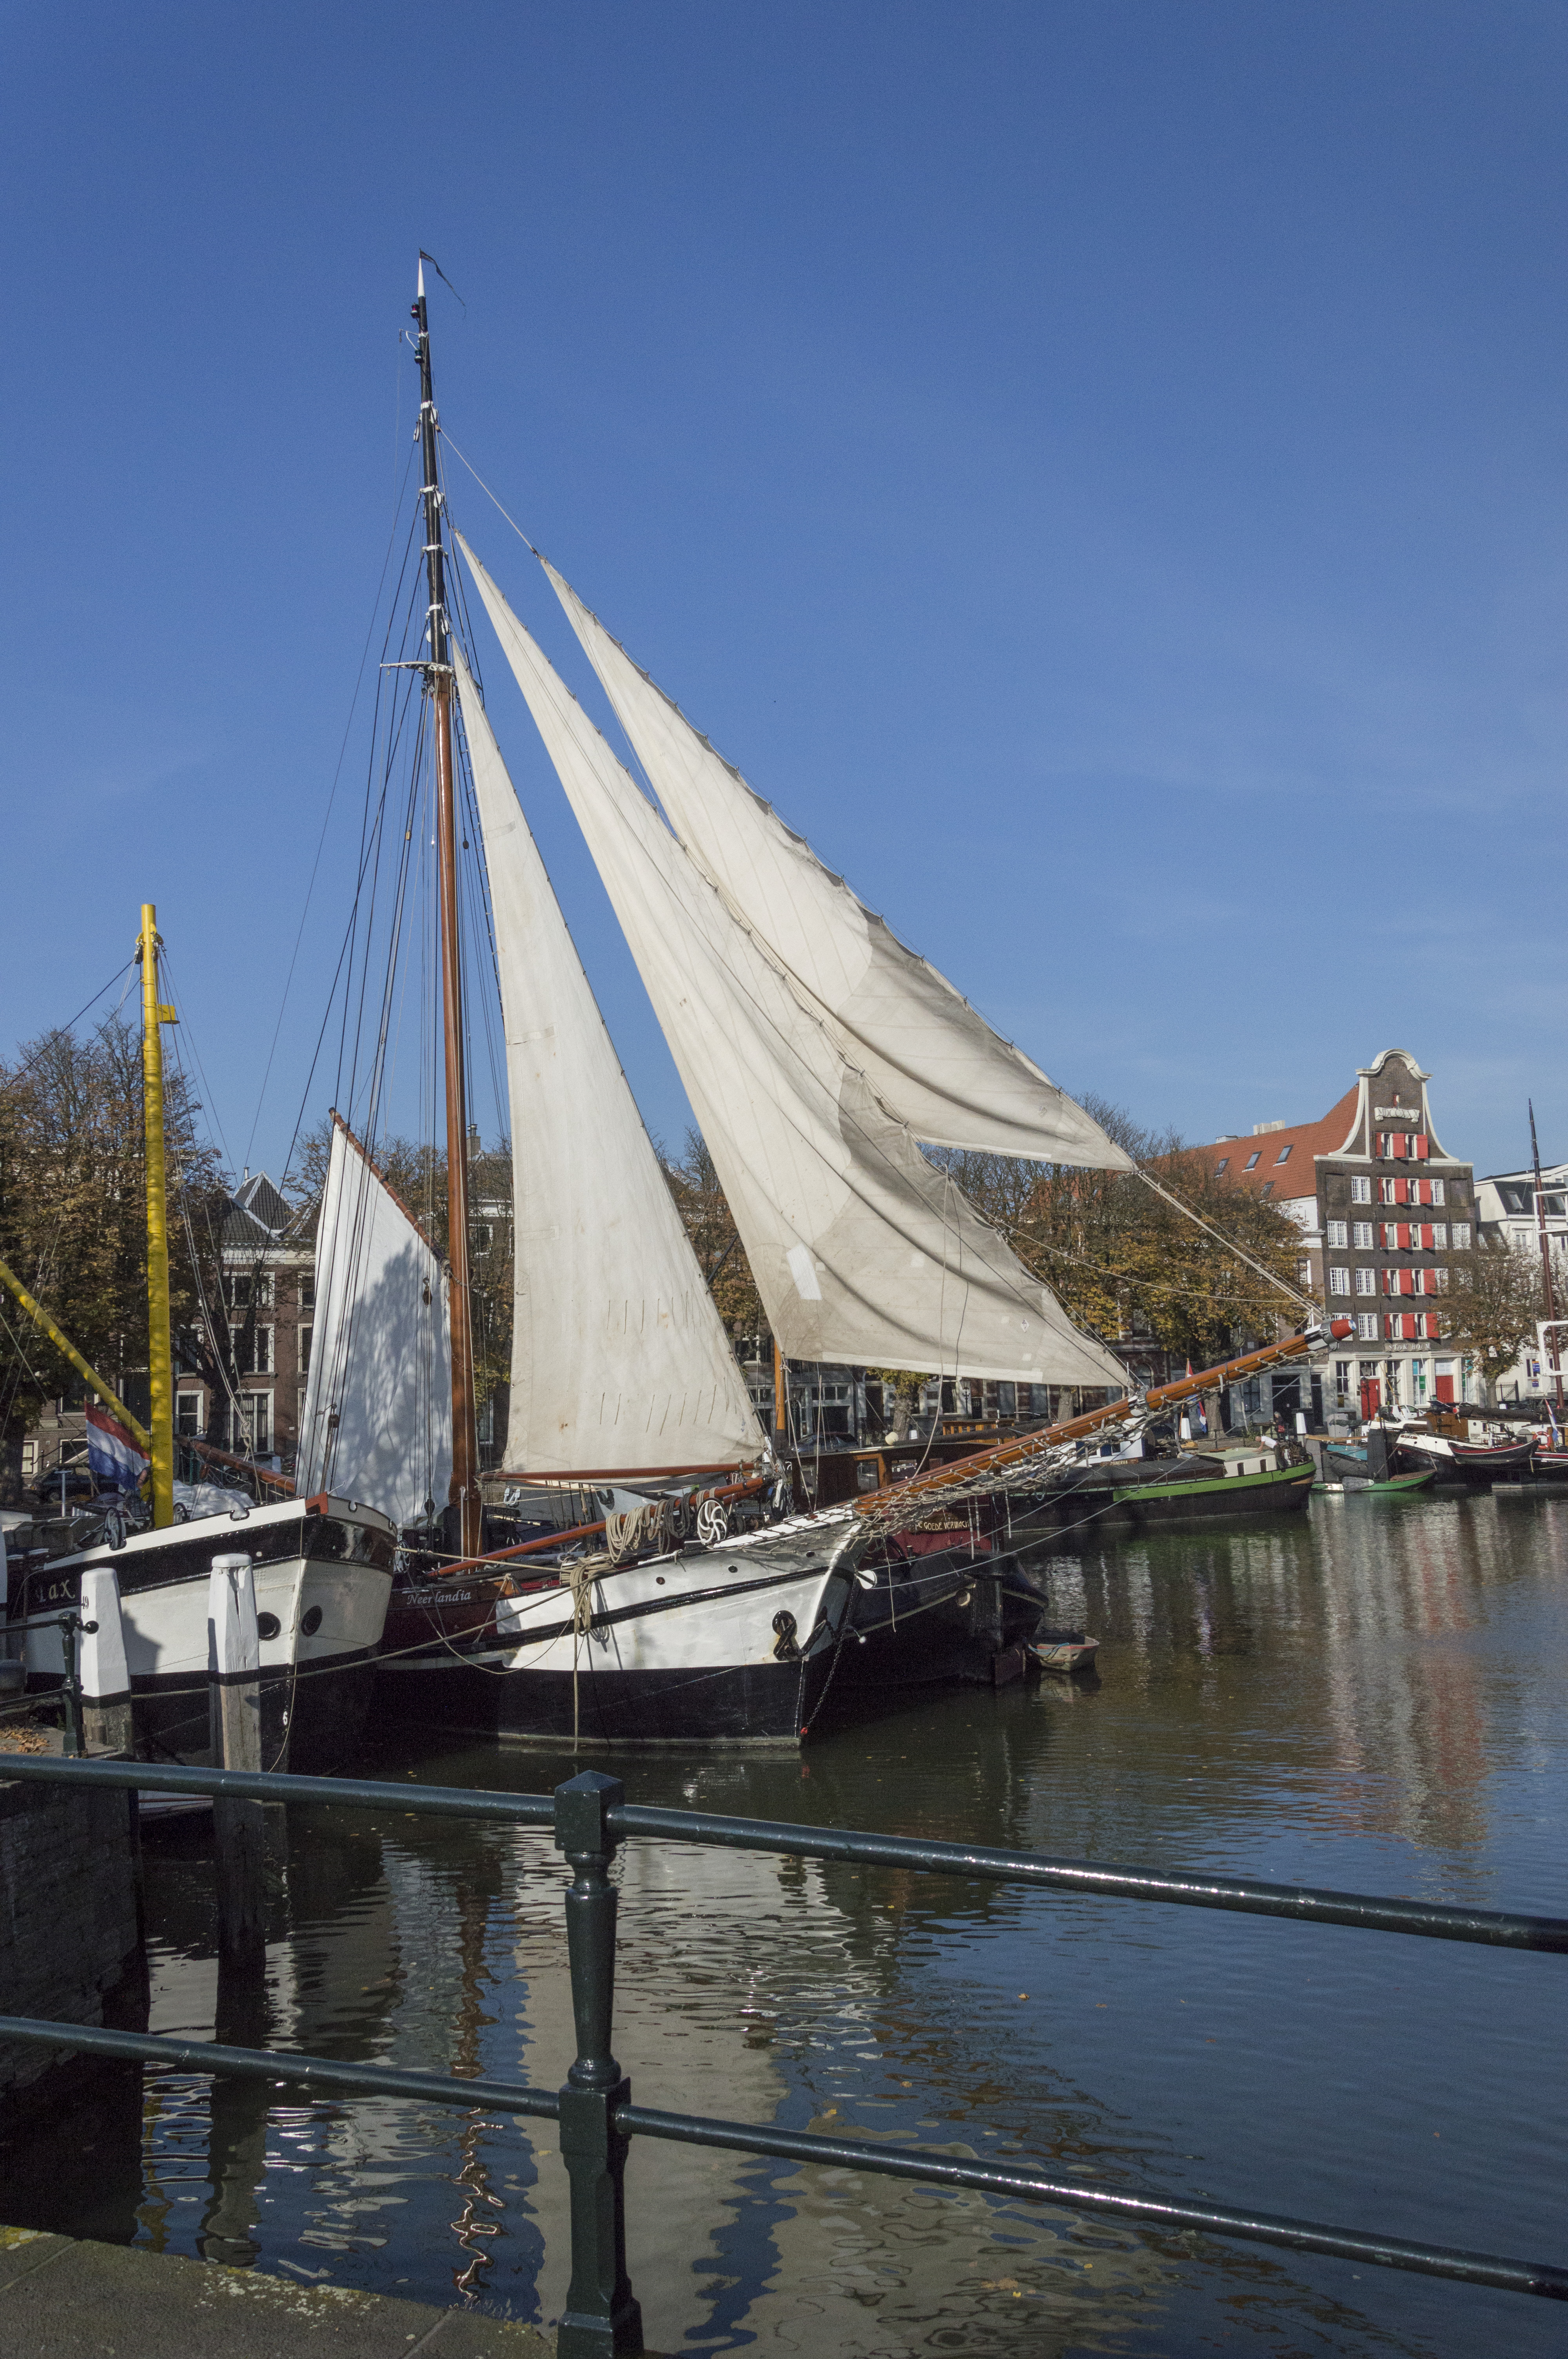
sea, water, outdoor, architecture, boat, bridge, photography, van, building, river, ship, photo, reflection, vehicle, mast, harbor, harbour, nikon, historic, sailboat, waterway, holland, nederland, haven, netherlands, dutch, sail, outdoorphotography, picture, photograph, fotos, foto, fotografie, urbanphotography, geheugen, watercraft, paulvandevelde, pdvandevelde, padagudaloma, dordrecht, stadsfotografie, nederlandinfotos, historisch, urbanfotografie, stadswandeling, architectuur, pvdvfotografie, pdvandeveldedordrecht, diep, rondjedordt, dedordtevaer, dutchphotography, nederlandsefotografie, dutchphotogaraphy, totallydutch, sailingboat, fotografienederland, hollandsefotografie, fotografieholland, wolwevershaven, dordtmonumenteel, fotosdordrecht, fotosvandordrecht, erfgoedcentrumdiep, zeil, zeilschip, kuipershaven, sailing ship, tall ship